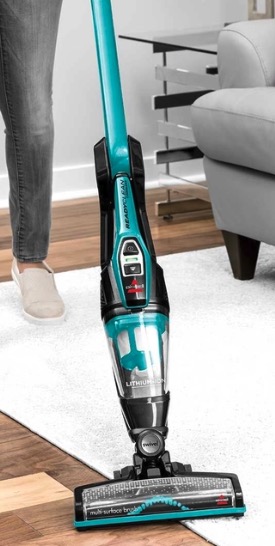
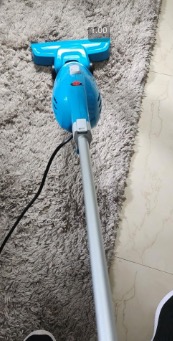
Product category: items_vacuum
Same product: no